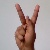
The image shows a hand gesture representing the letter 'K' in Indian Sign Language.